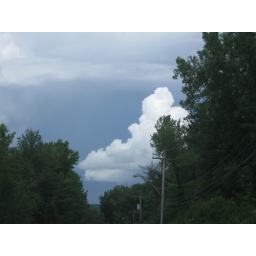
threatening sky above the mountain